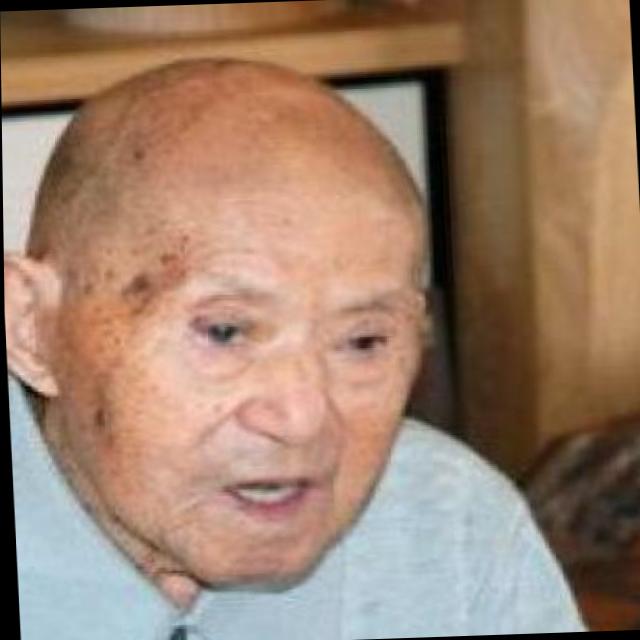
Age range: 65+